Animoto

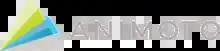
Previous logo

In 2020, Animoto released its social media insights in a report, consisting of an online survey of 1000 consumers and 500 marketers who are producing videos. Animoto has partnerships with social media platforms like Facebook, Instagram, YouTube, Twitter and LinkedIn.